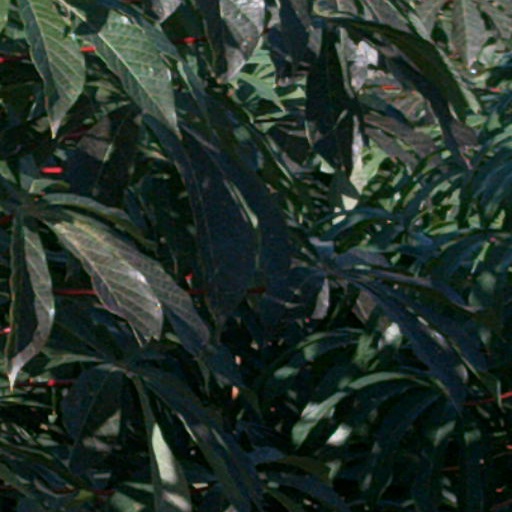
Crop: cassava